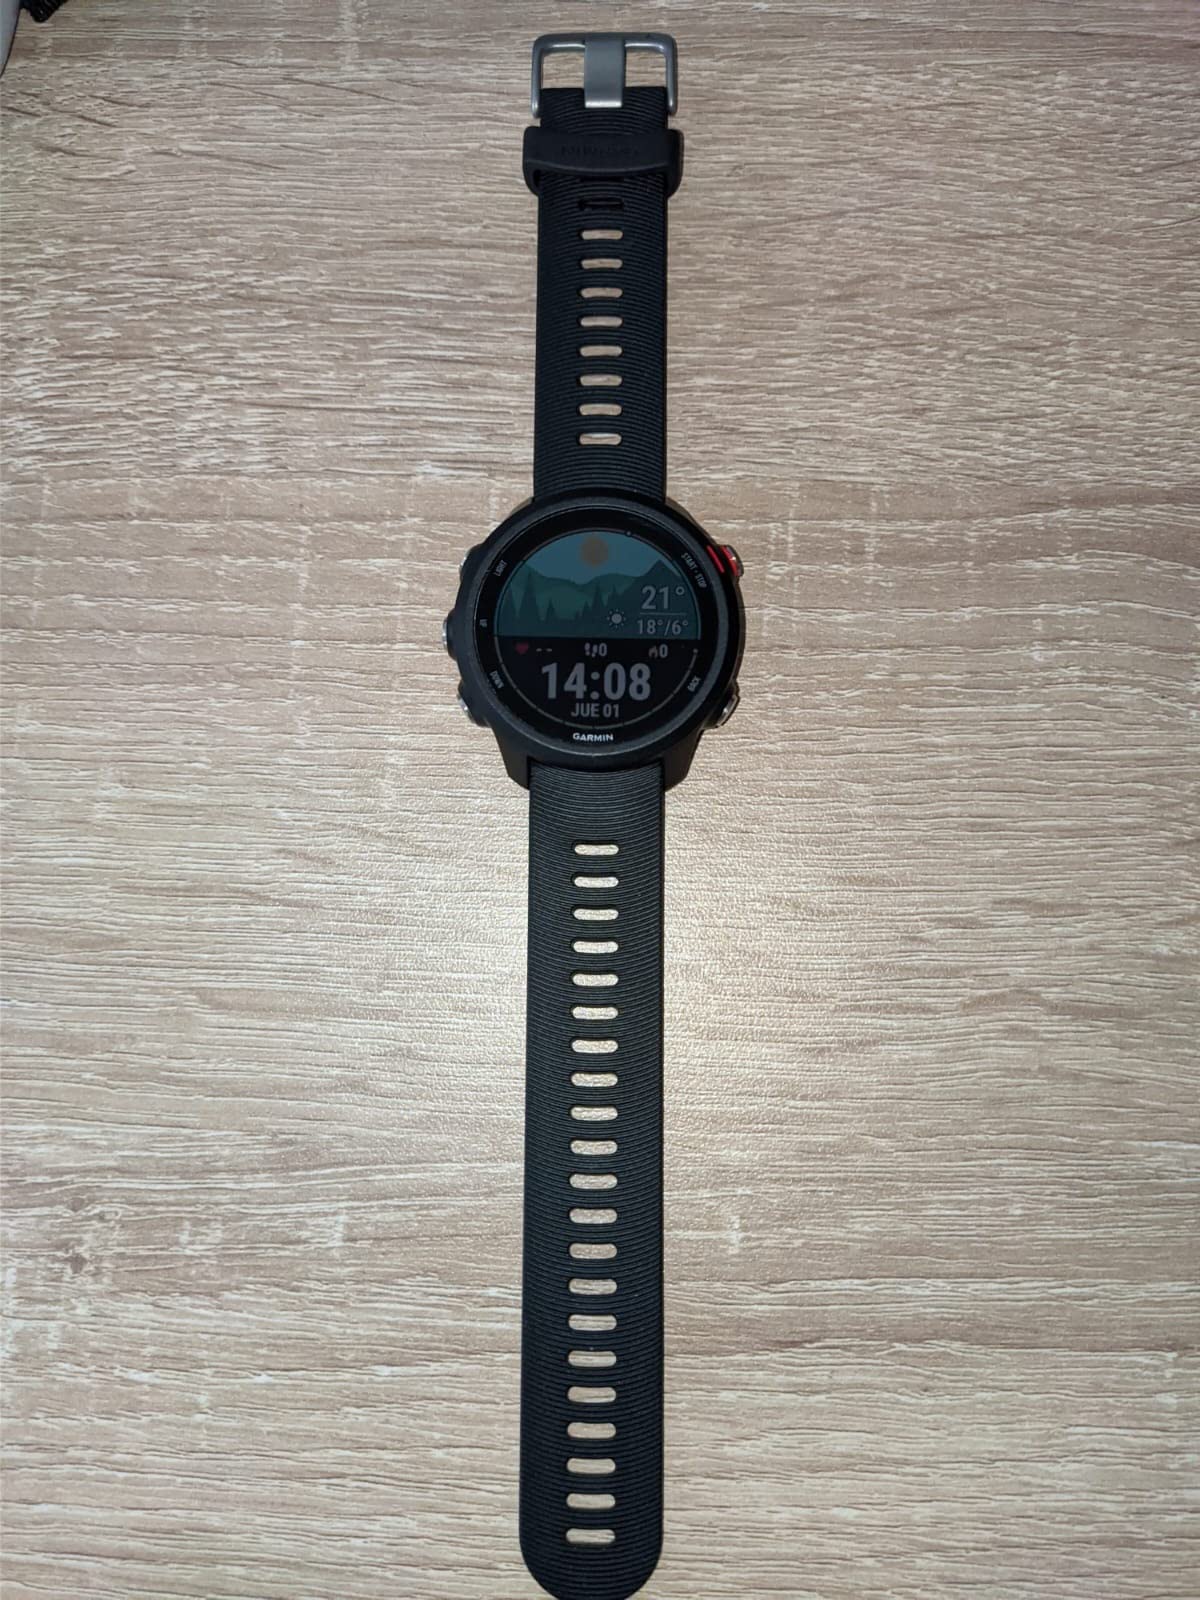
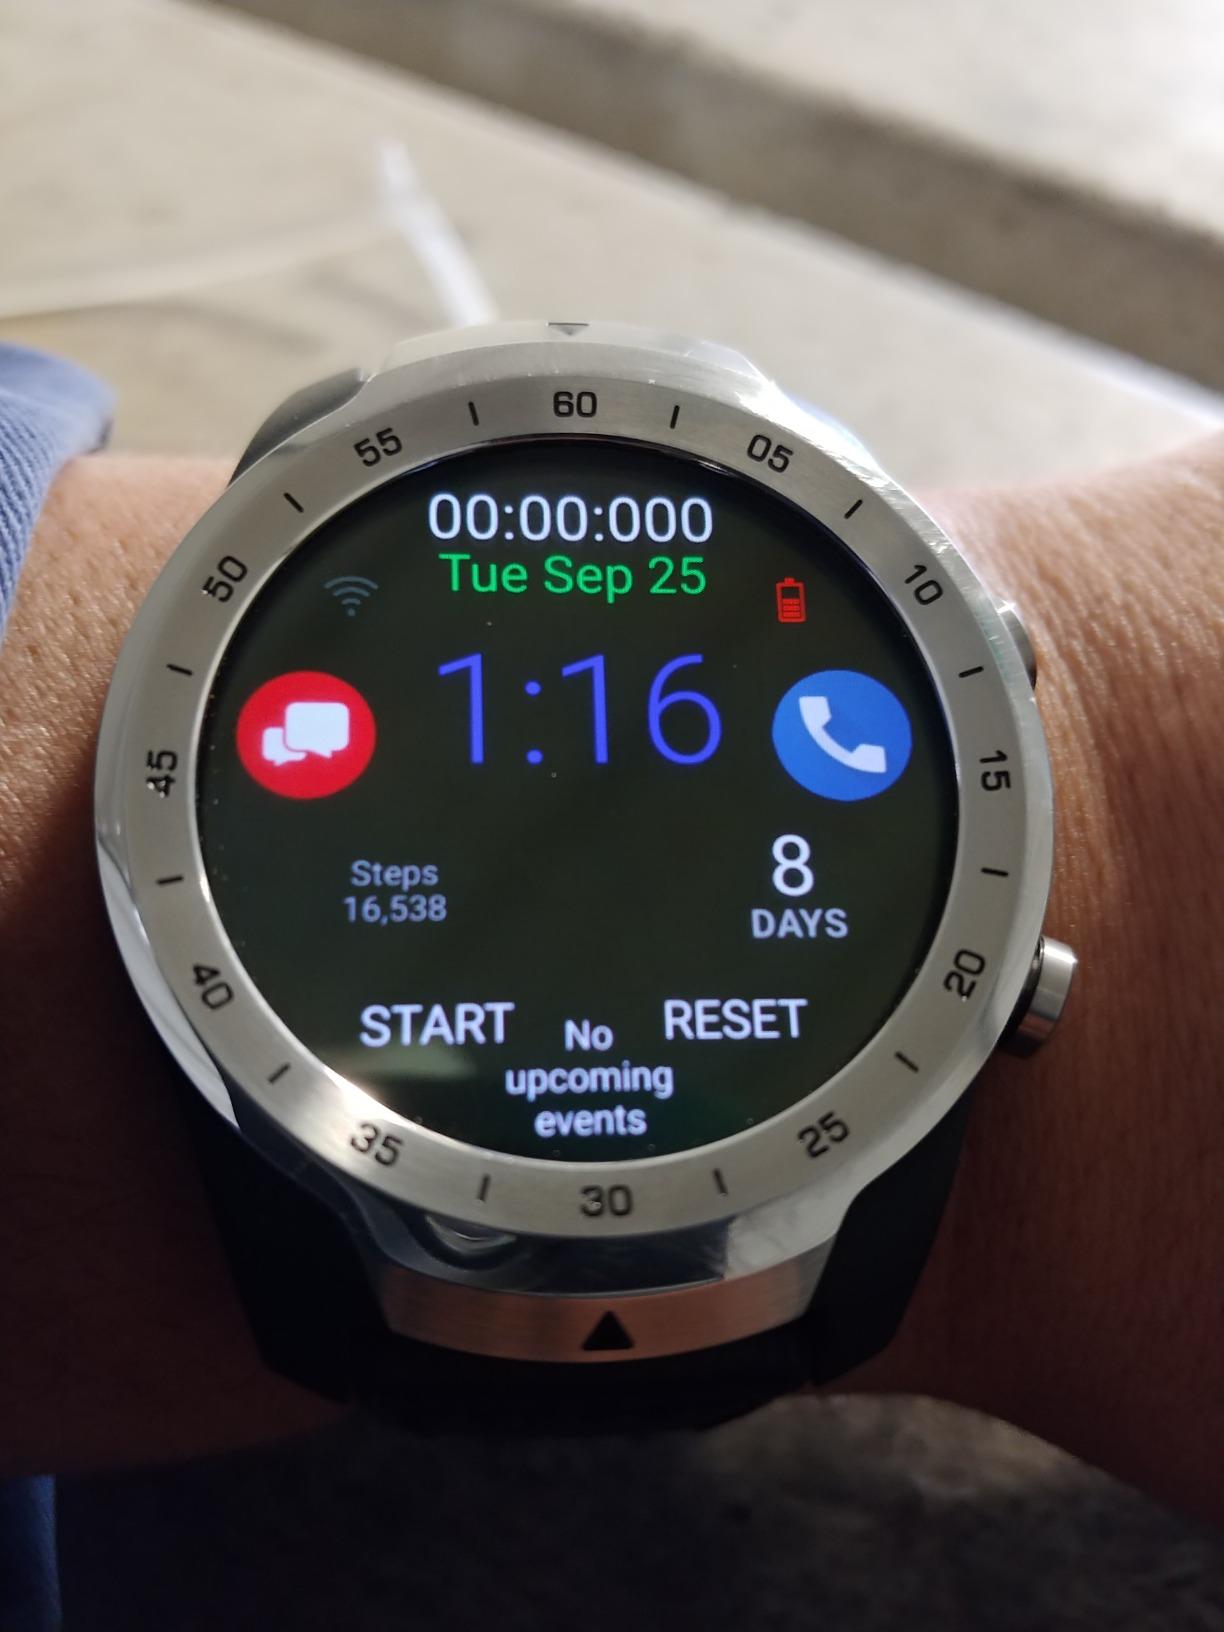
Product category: smartwatch
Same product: no